Listen (2020 film)

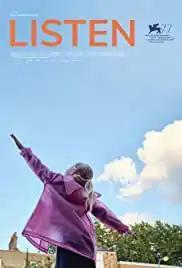
Film poster

Listen is a 2020 Portuguese drama film written and directed by Ana Rocha de Sousa that stars Lúcia Moniz and Sophia Myles. The film premiered in the Horizon section of the 77th Venice International Film Festival, in which it won the Special Jury Prize. It was selected as the Portuguese entry for the Best International Feature Film at the 93rd Academy Awards. However, in December 2020 the film was disqualified, as more than half of its dialogue was in English. It won 3 Sophia Awards in .